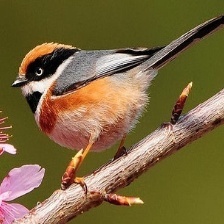
Species: BLACK THROATED BUSHTIT
Scientific name: AEGITHALOS CONCINNUS